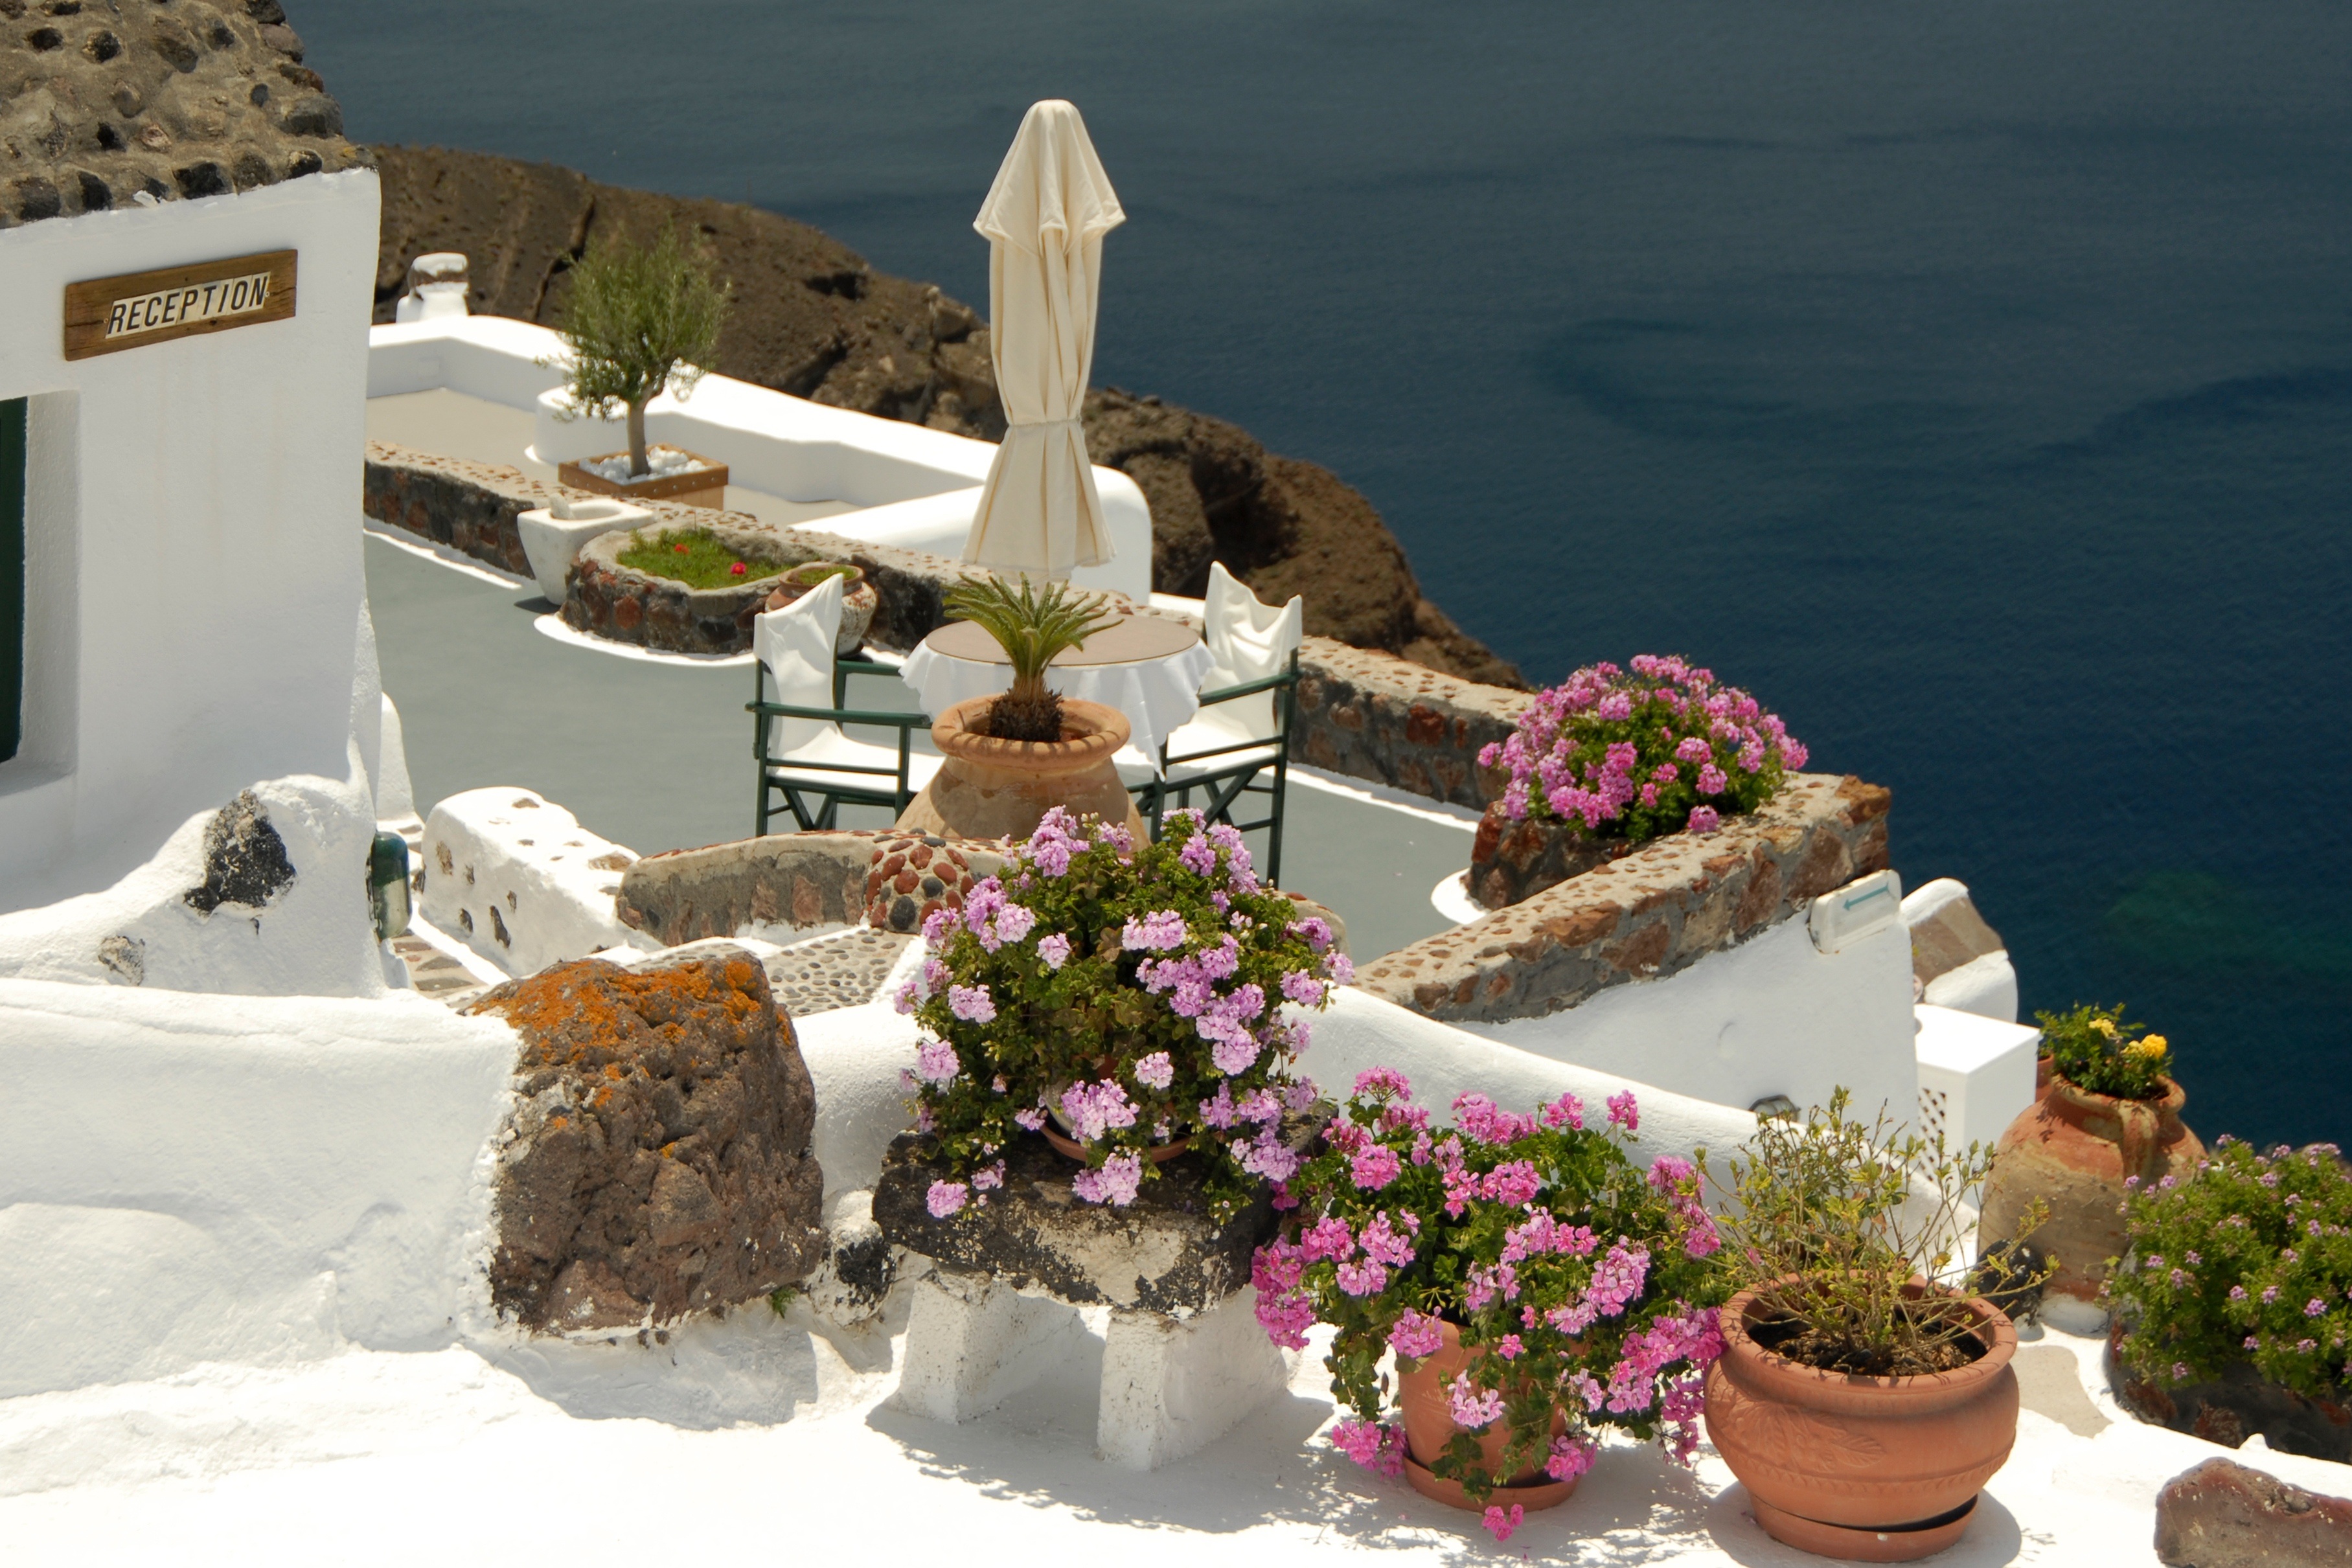
sea, flower, santorini, outlook, greece, floristry